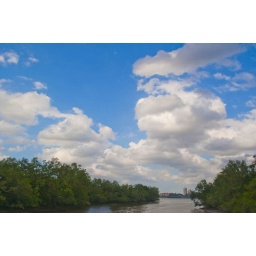
The fickle clouds moving in the blue sky and also matching trees and a river below